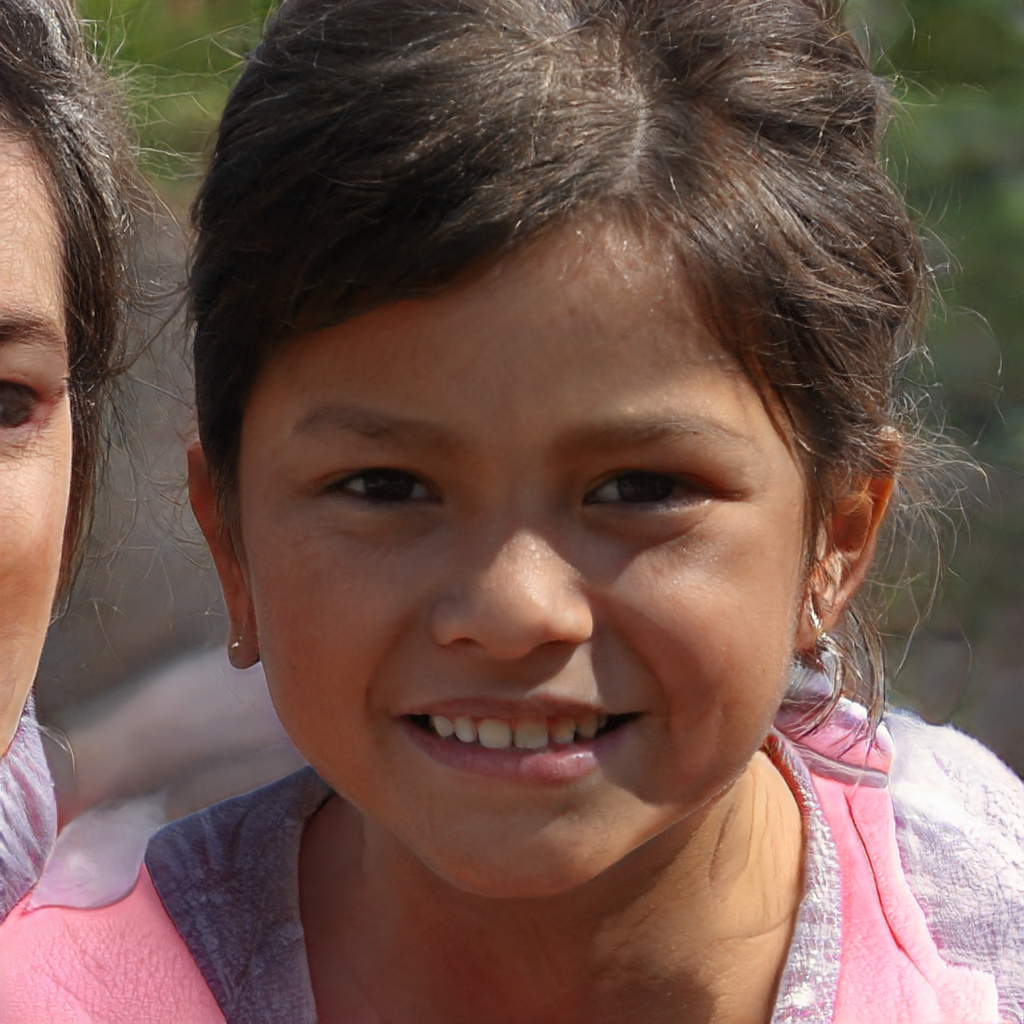
Label: Colored